Bill de Blasio

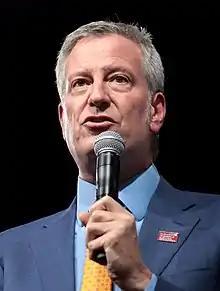
De Blasio in 2019

Bill de Blasio (born Warren Wilhelm Jr., May 8, 1961; later Warren de Blasio-Wilhelm between 1983 and 2001) is an American former politician who was the 109th mayor of New York City from 2014 to 2021. A member of the Democratic Party, he held the office of New York City Public Advocate from 2010 to 2013.